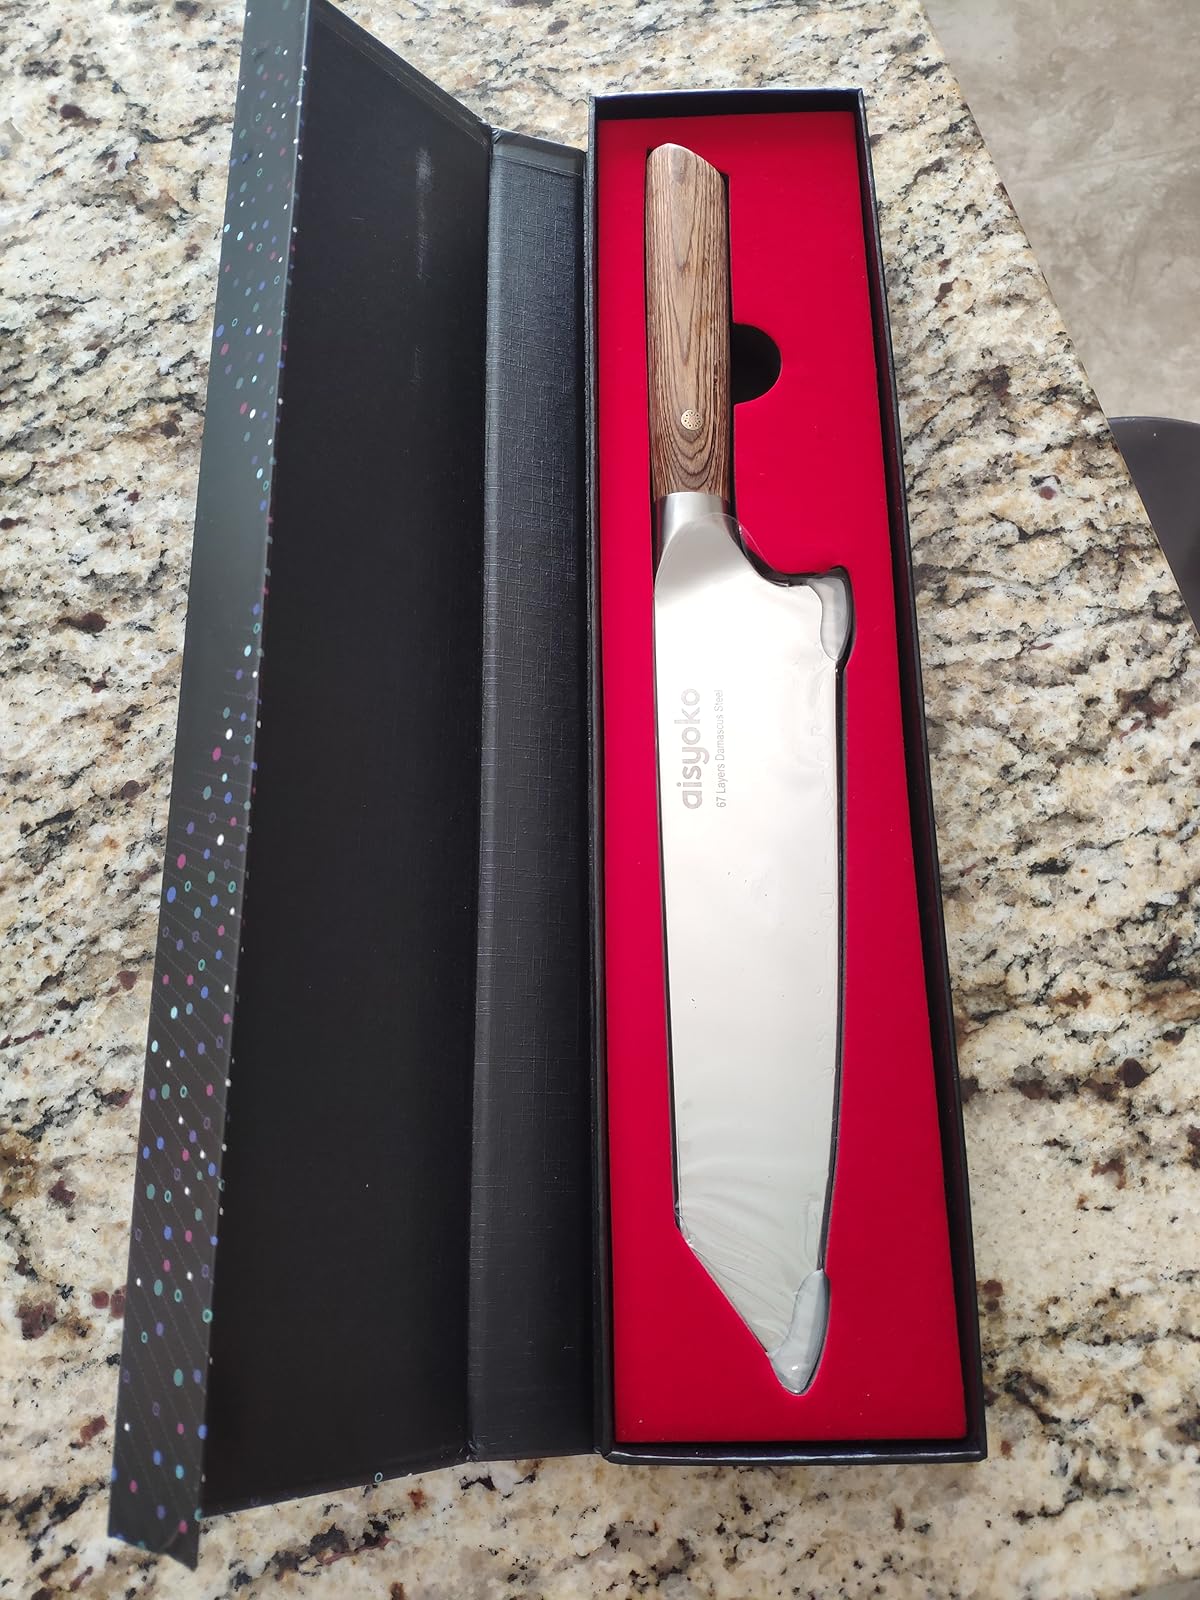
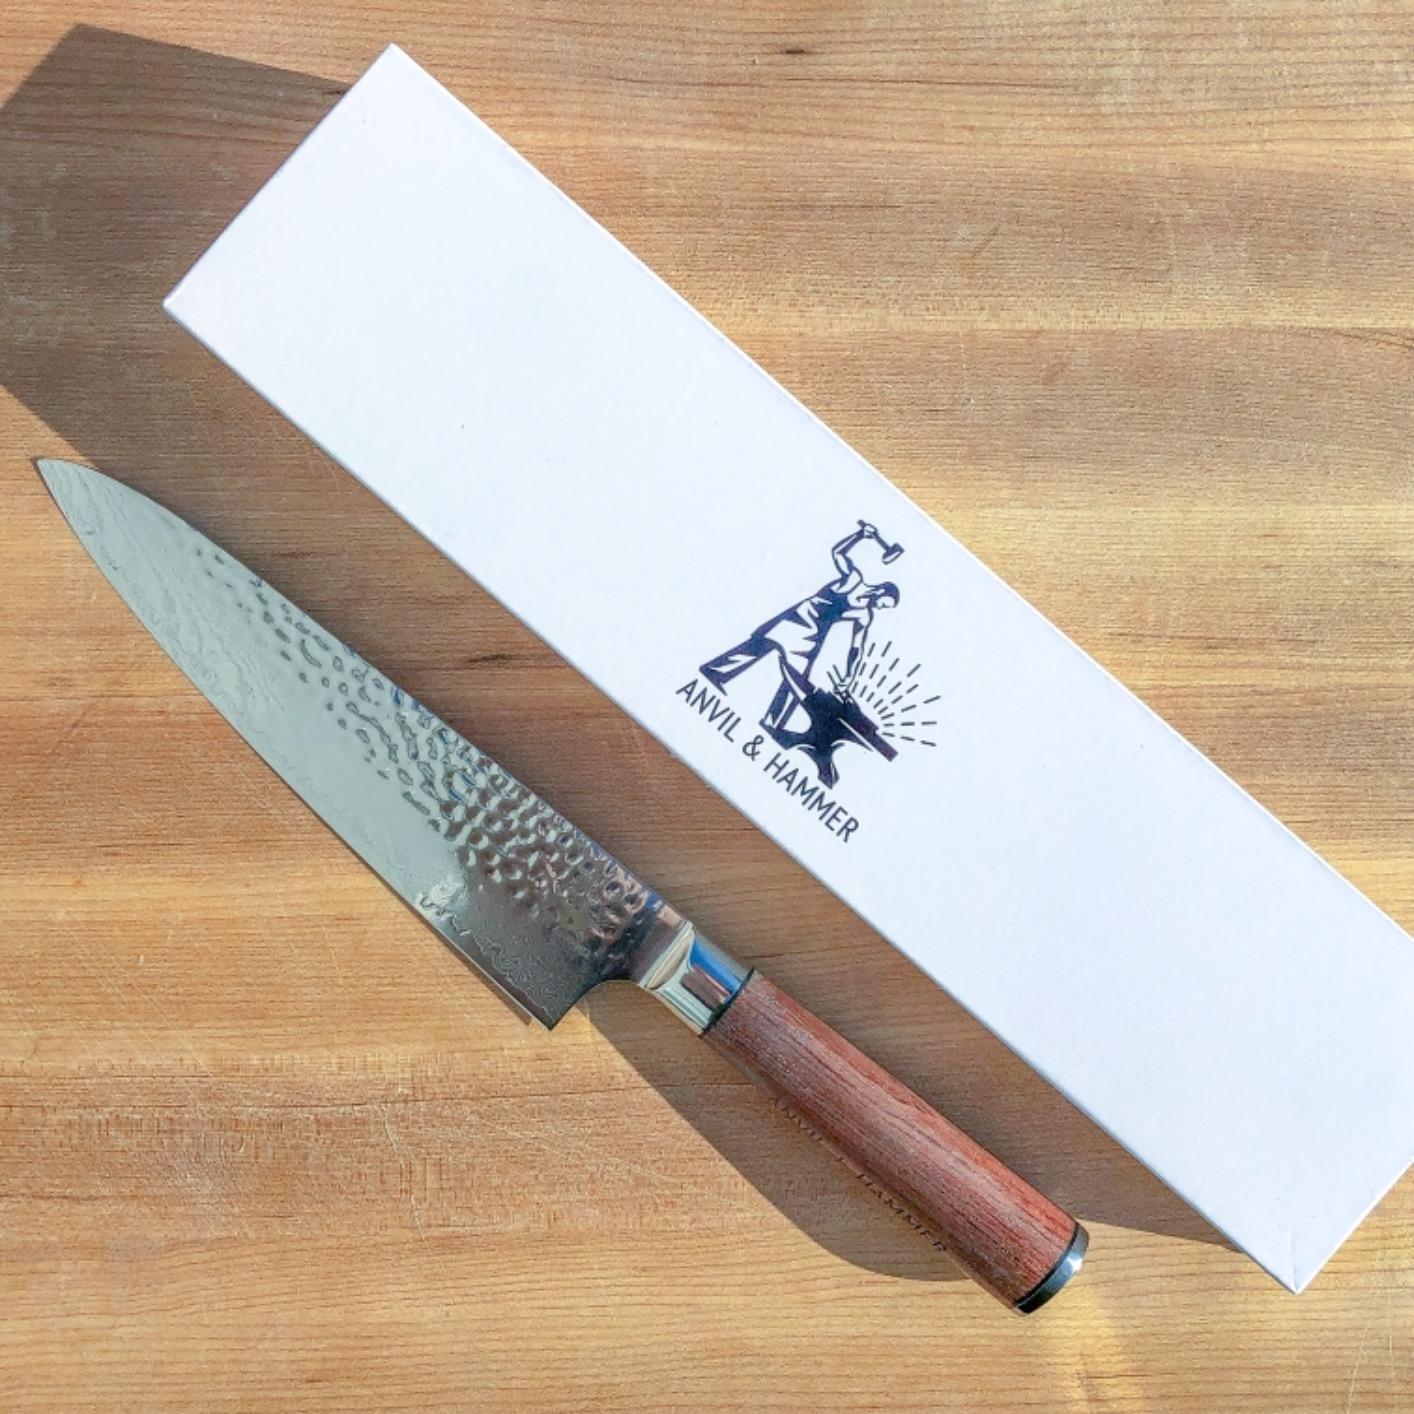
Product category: items_knife
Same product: no